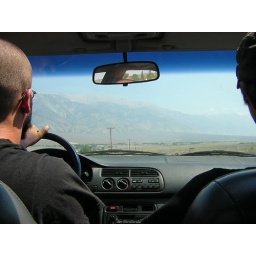
boys in the car !!!